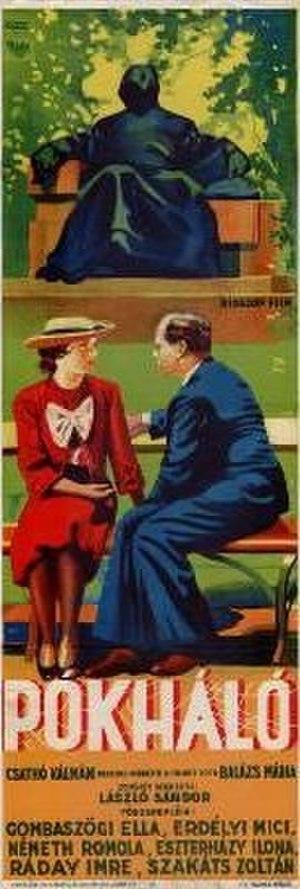
György Nemes né en 1905 et mort le 26 juin 1938 à Szentendre était un graphiste hongrois.
Pókháló est un film hongrois réalisé par Mária Balázs et sorti en 1936.
Ilona Esterházy est née à Kolozsvár, Royaume de Hongrie, Autriche-Hongrie le 18 mai 1908 et morte en 1990 était une actrice.